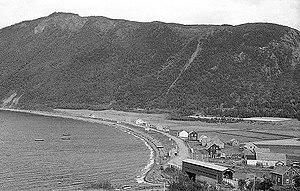
L'Anse-Pleureuse, Gaspésie, QC Le pont couvert a été construit en 1928 et démoli en 1953.
L'Anse-Pleureuse est un village de l'est du Québec sur la rive nord de la péninsule gaspésienne. Il fait partie de la municipalité de Saint-Maxime-du-Mont-Louis.